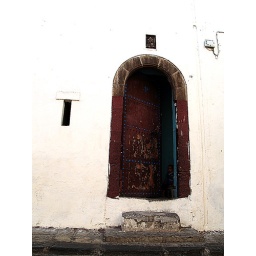
Little Maroccon kid sitting waiting in the door opening